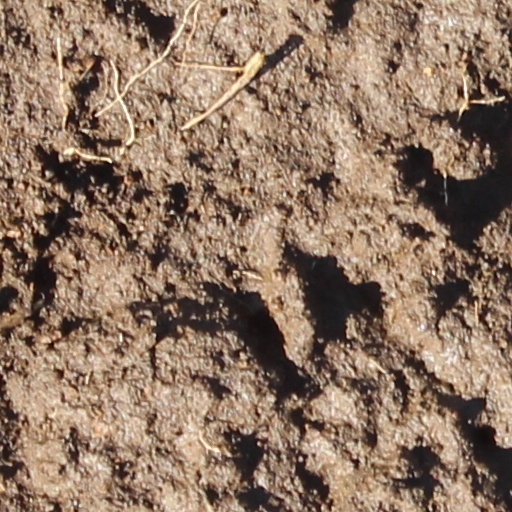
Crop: wheat